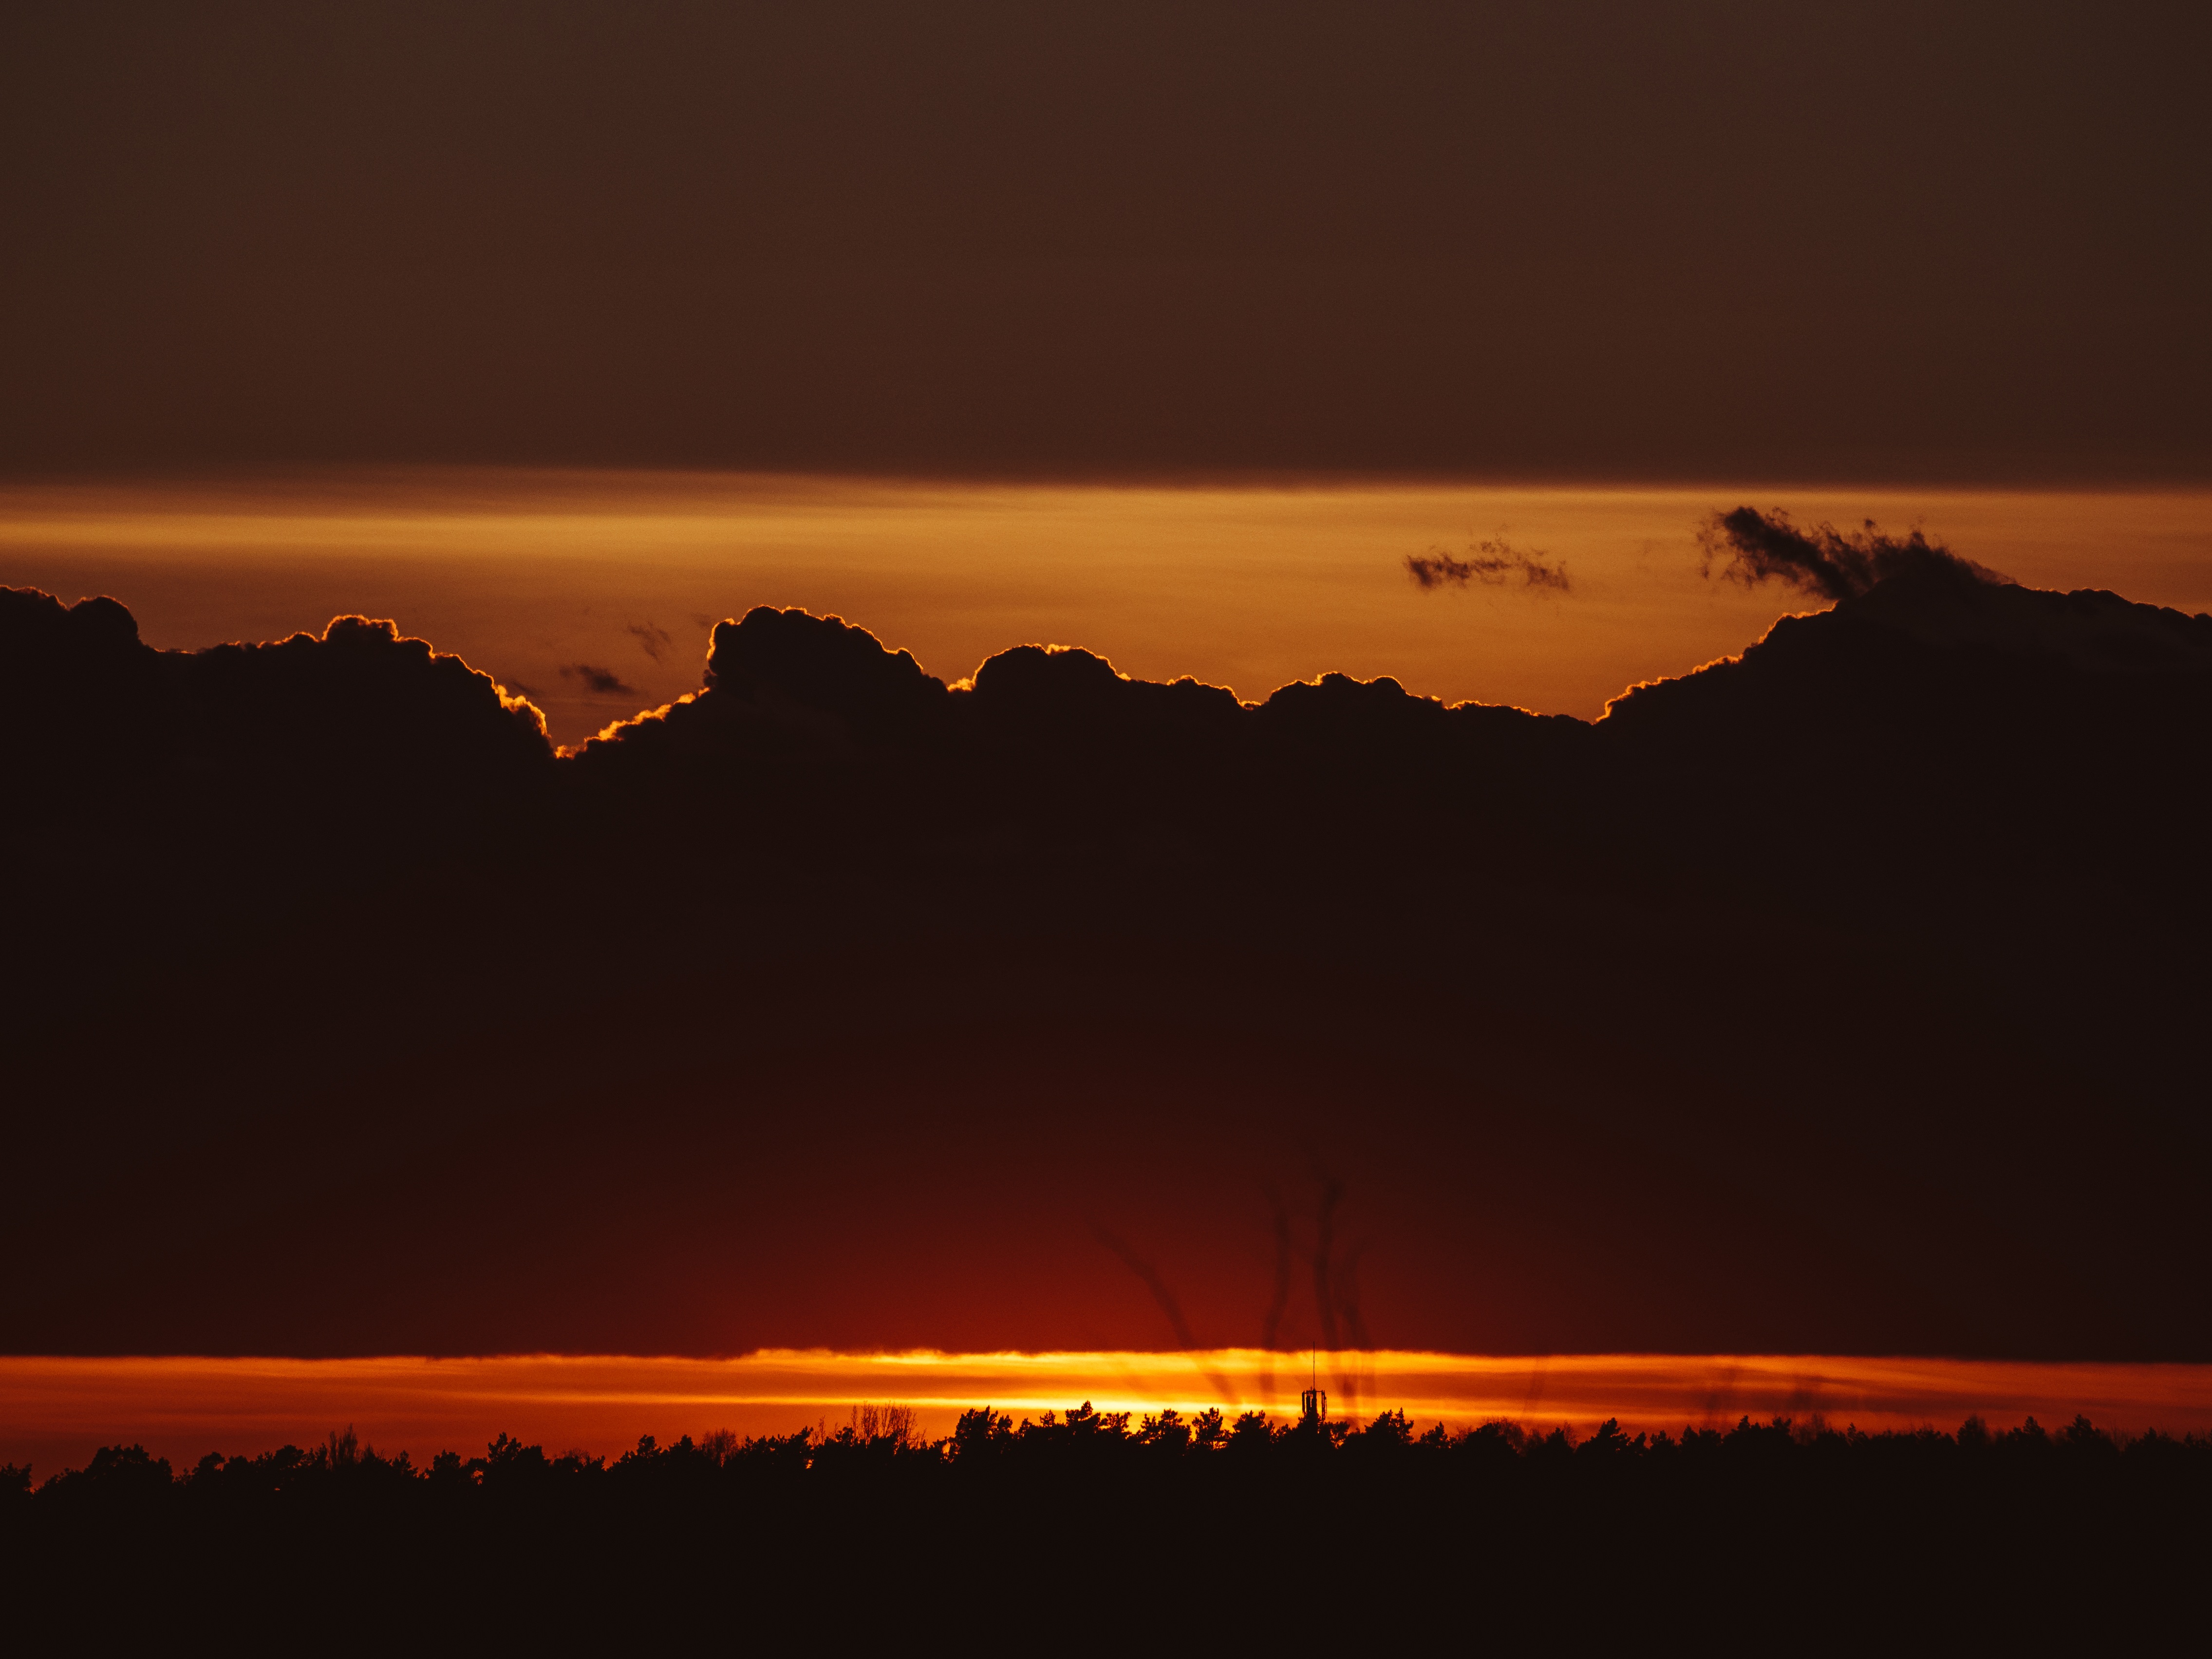
horizon, silhouette, mountain, cloud, sky, sunrise, sunset, night, morning, dawn, atmosphere, dark, dusk, evening, plain, clouds, afterglow, atmospheric phenomenon, red sky at morning